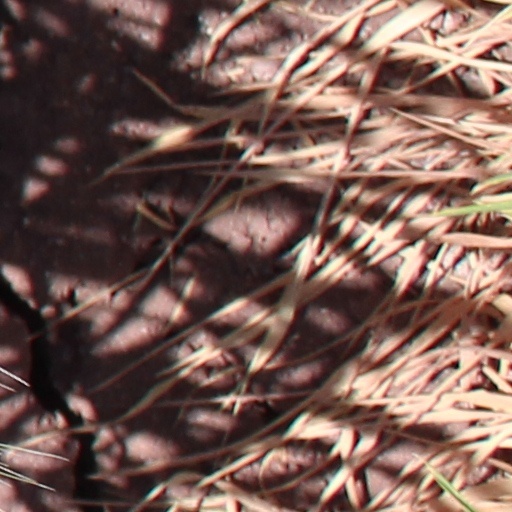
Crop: wheat